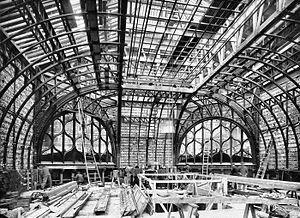
L'hôtel Gaillard est un ancien hôtel particulier situé 1 place du Général-Catroux dans le 17ᵉ arrondissement de Paris, construit par l'architecte Jules Février, pour le banquier Émile Gaillard, entre 1878 et 1882. Il abrite la Cité de l'Économie dont l'ouverture au public a eu lieu le 14 juin 2019.